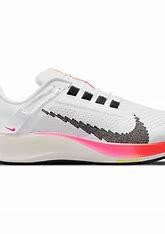
Brand: Nike
Model: Air Zoom Pegasus 38 Flyease